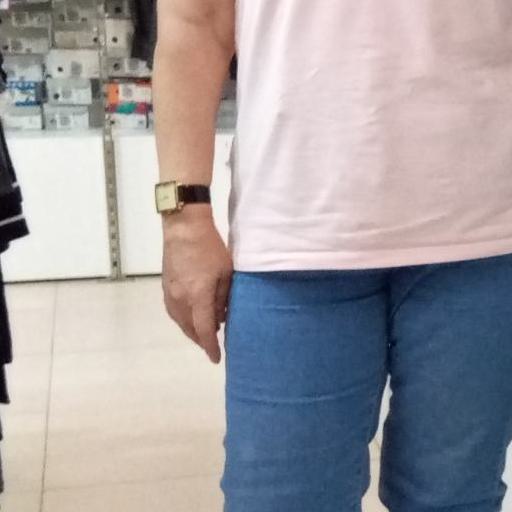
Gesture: no_gesture